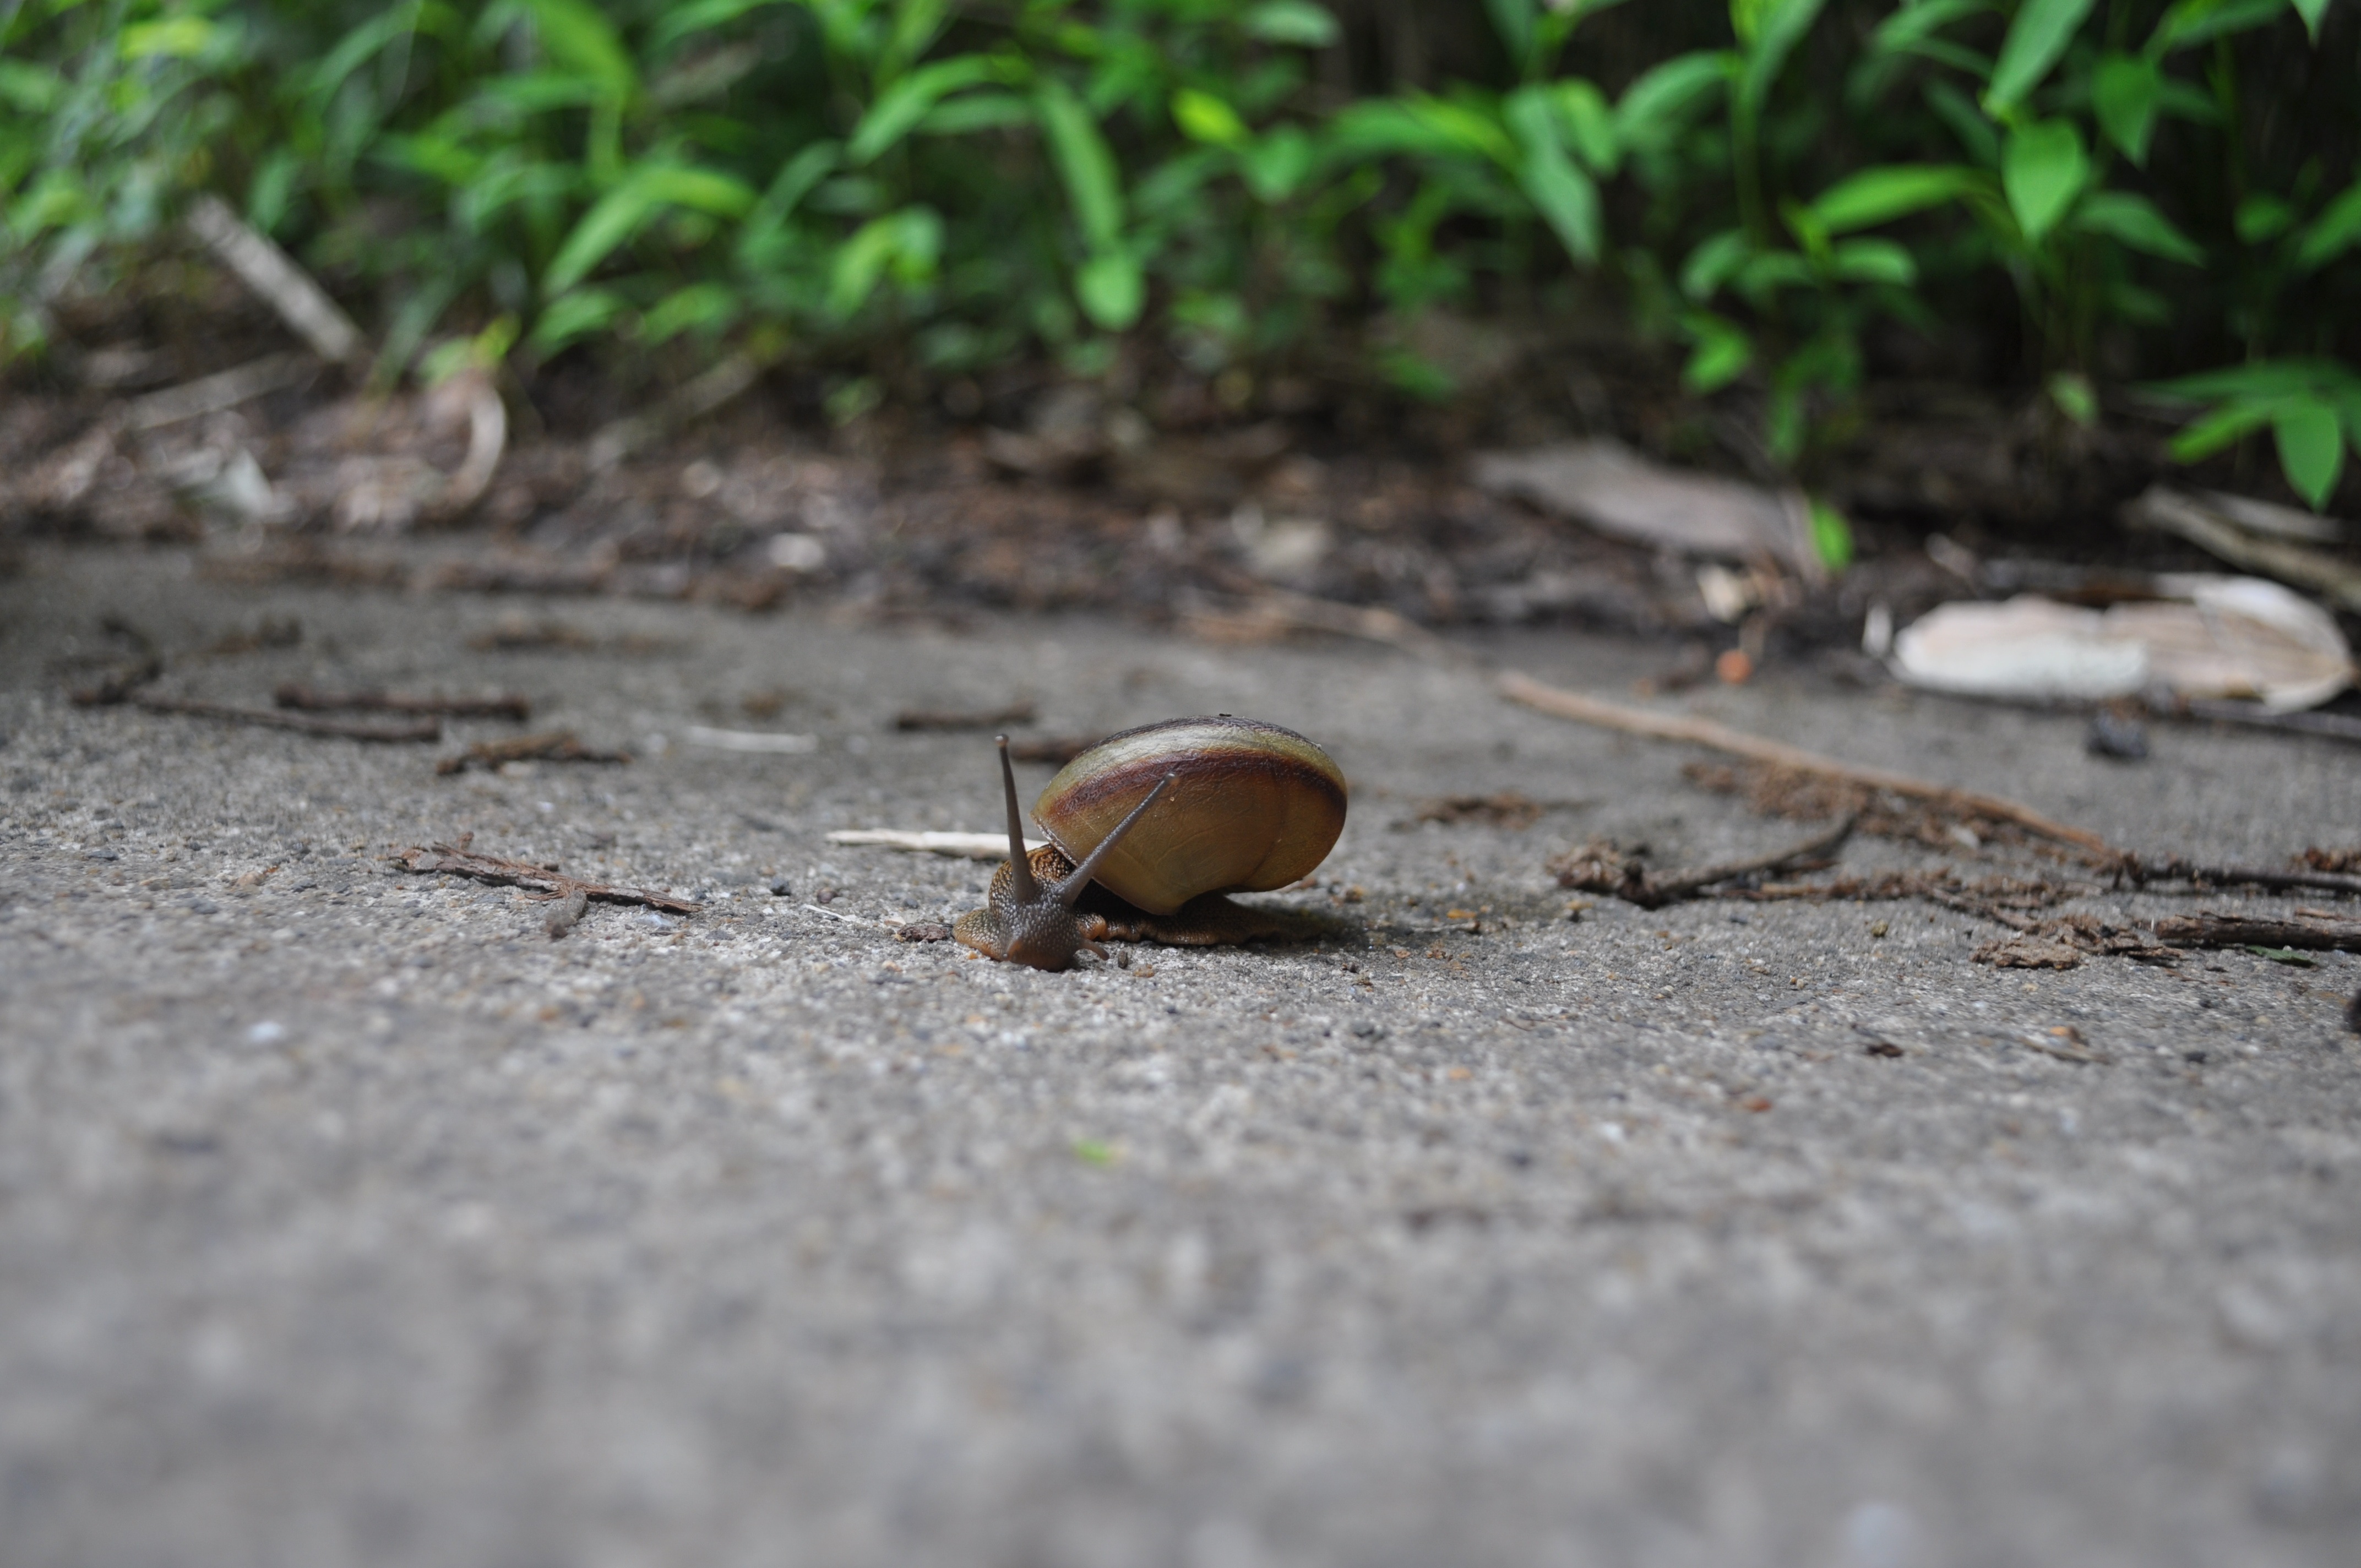
nature, forest, leaf, animal, wildlife, insect, fauna, invertebrate, close up, snail, macro photography